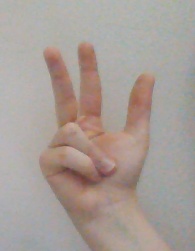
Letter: al